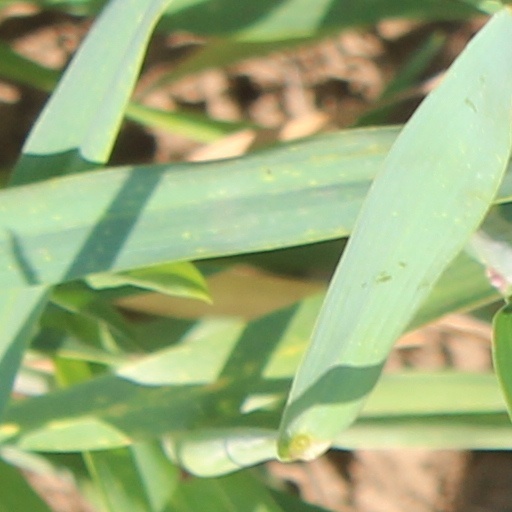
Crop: wheat